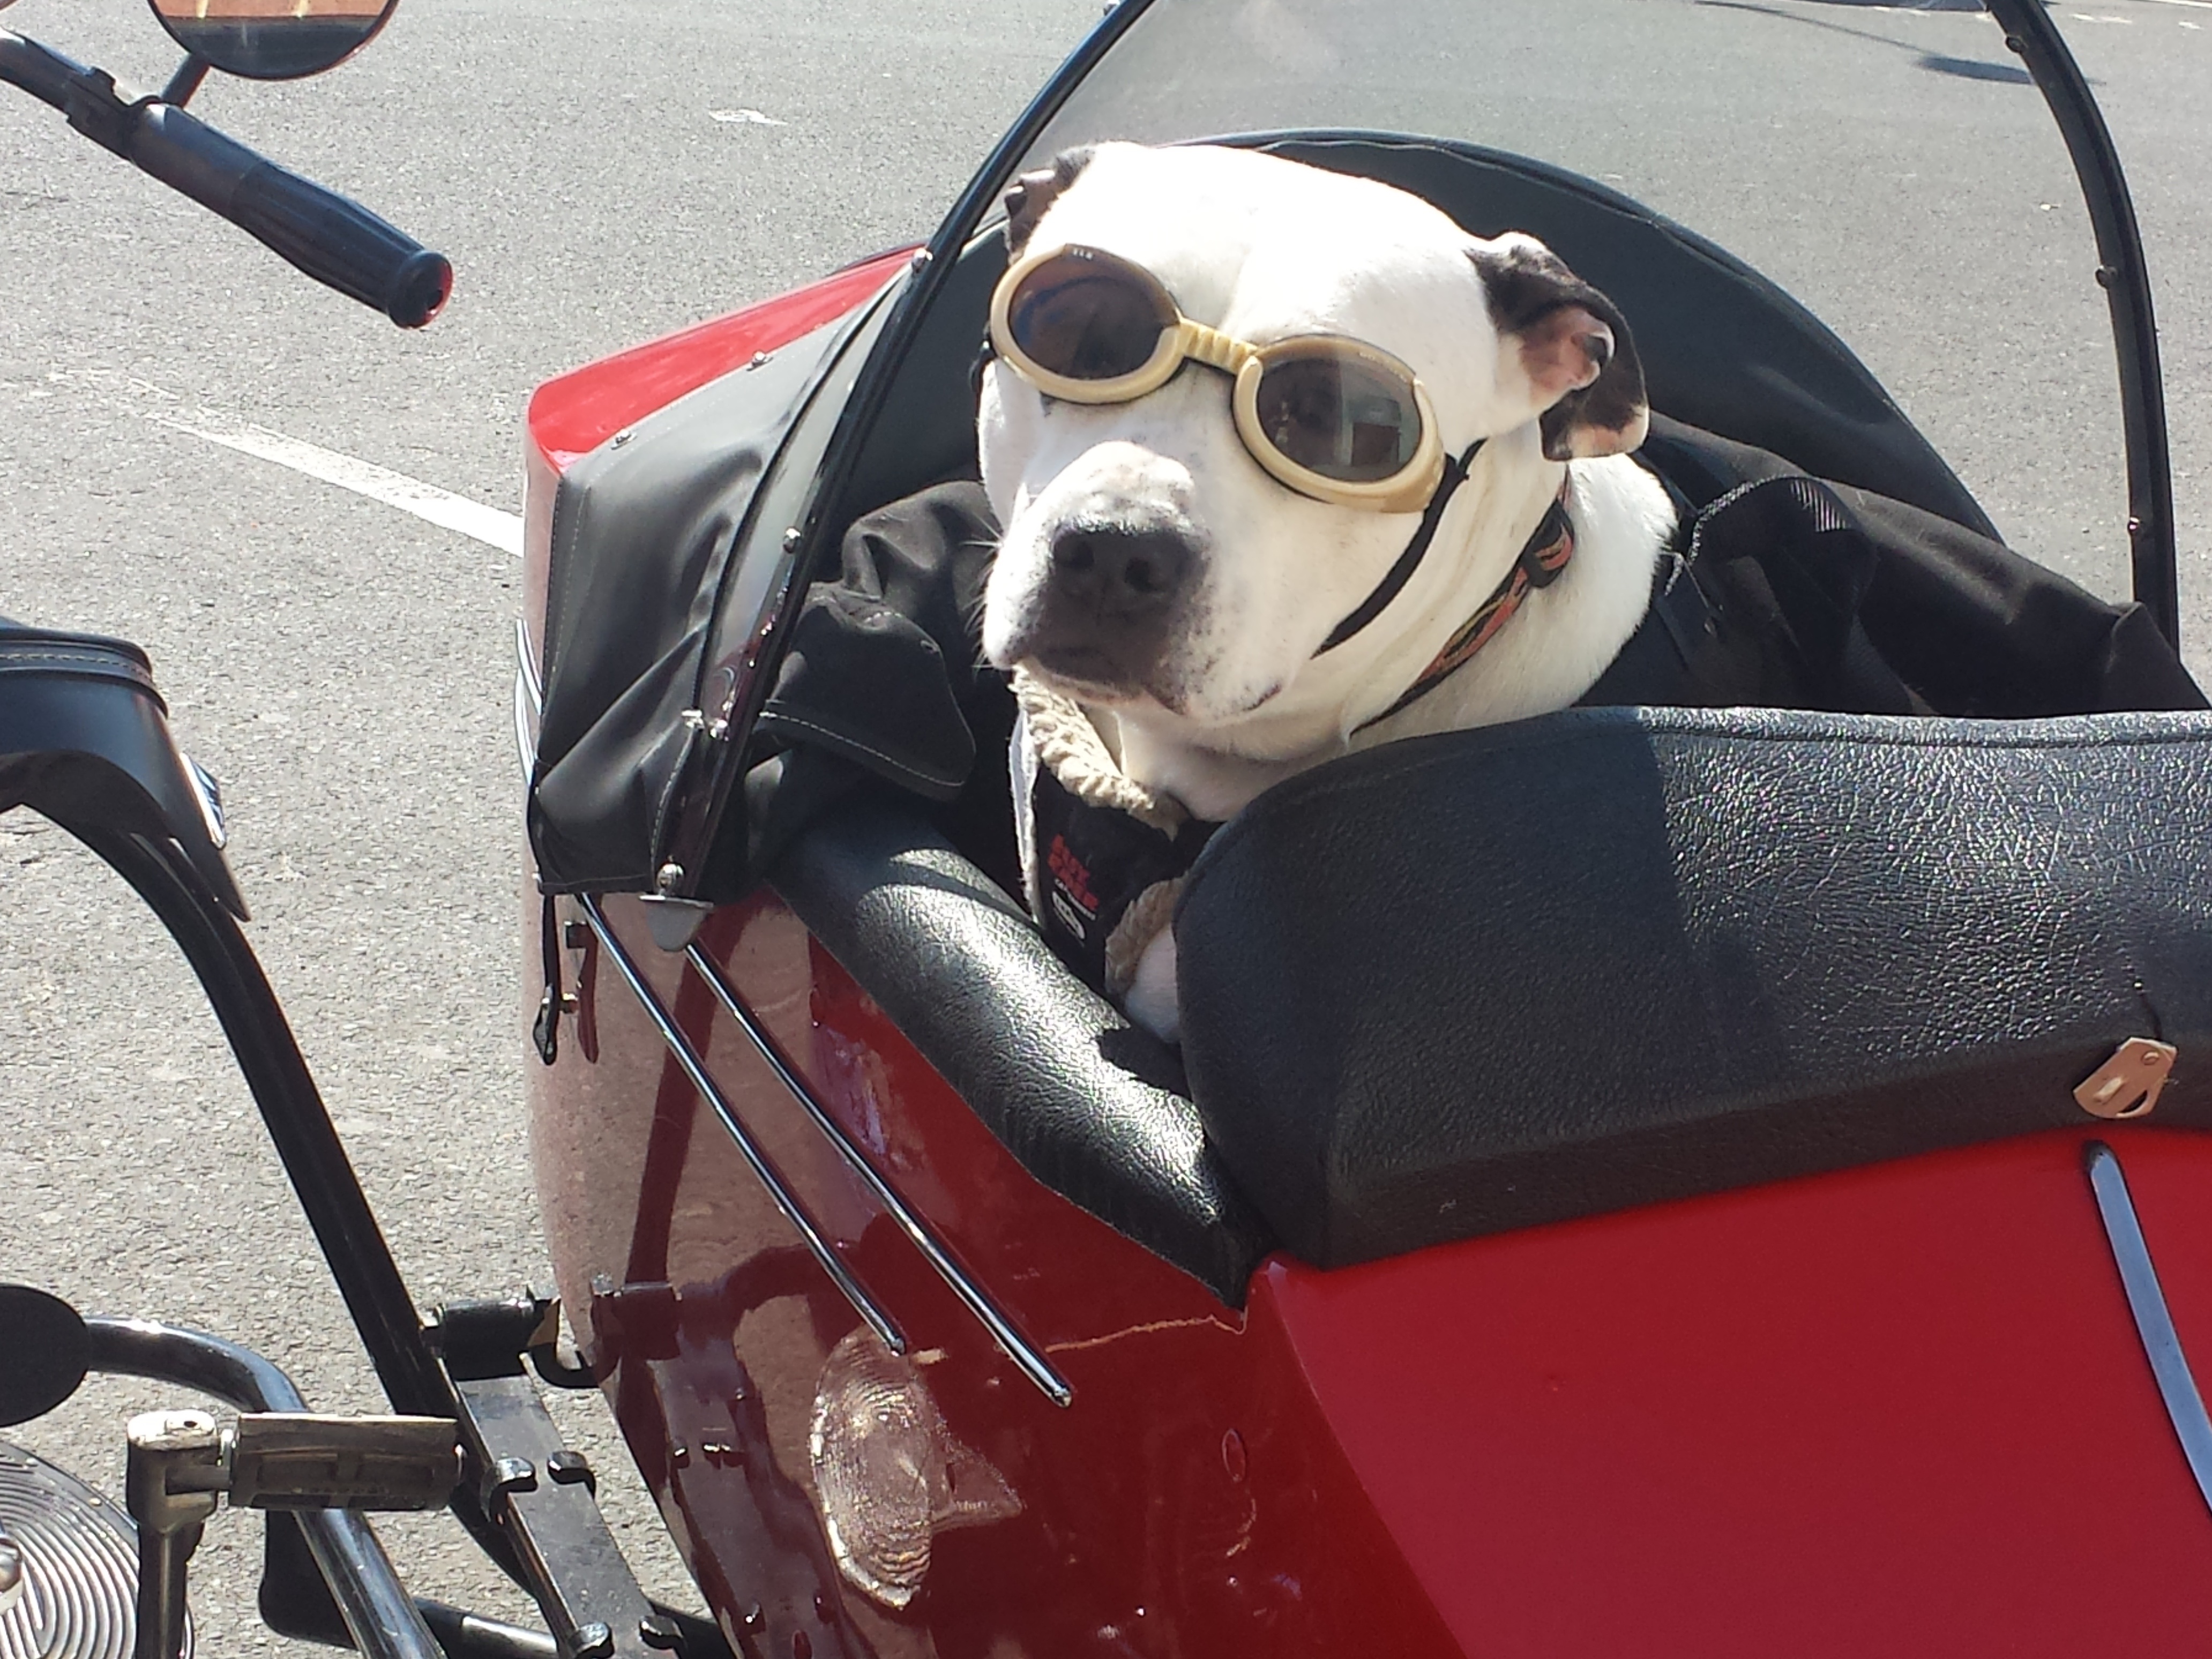
dog, motorcycle, animal, vintage, funny, pet, travel, glasses